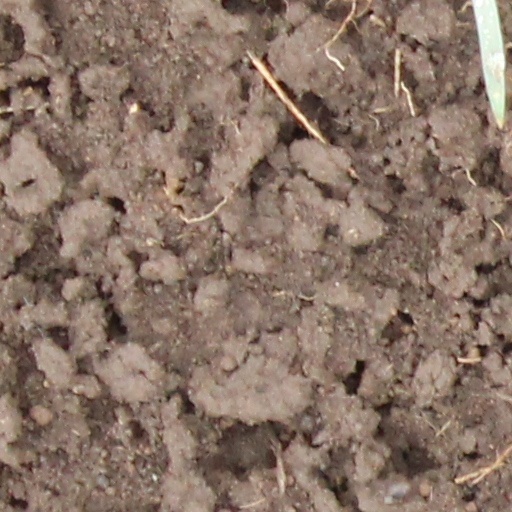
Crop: wheat